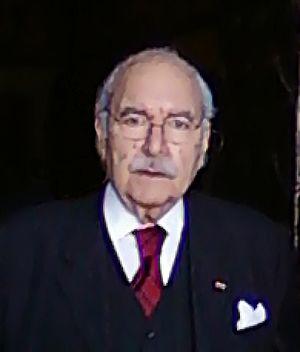
Foued Mbazzaa sortant du bureau de la présidence da la Chambre des Députés comme Président de la République Tunisienne par intérim le 15 janvier 2011 après le serment. العربية: الرئيس (المؤقت) الجديد للجمهورية التونسية يغادر مكتبه بقصر باردو نحو قرطاج إثر أداء القسم يوم 15 جانفي 2011
Cet article dresse la liste des chefs du gouvernement tunisien.
Fouad Mebazaa, parfois orthographié Foued Mebazaâ, né le 15 juin 1933 à Tunis, est un homme d'État tunisien, président de la République de janvier à décembre 2011.
Le président de l'Assemblée des représentants du peuple est le président du Parlement monocaméral tunisien.
Le porte-parole du gouvernement tunisien est un membre du gouvernement tunisien. La titulaire actuelle est Asma Shiri dans le gouvernement Fakhfakh, depuis le 7 avril 2020.